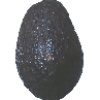
Label: avocado